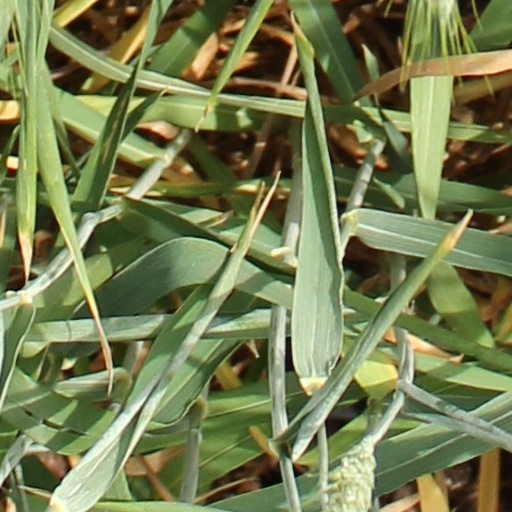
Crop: wheat